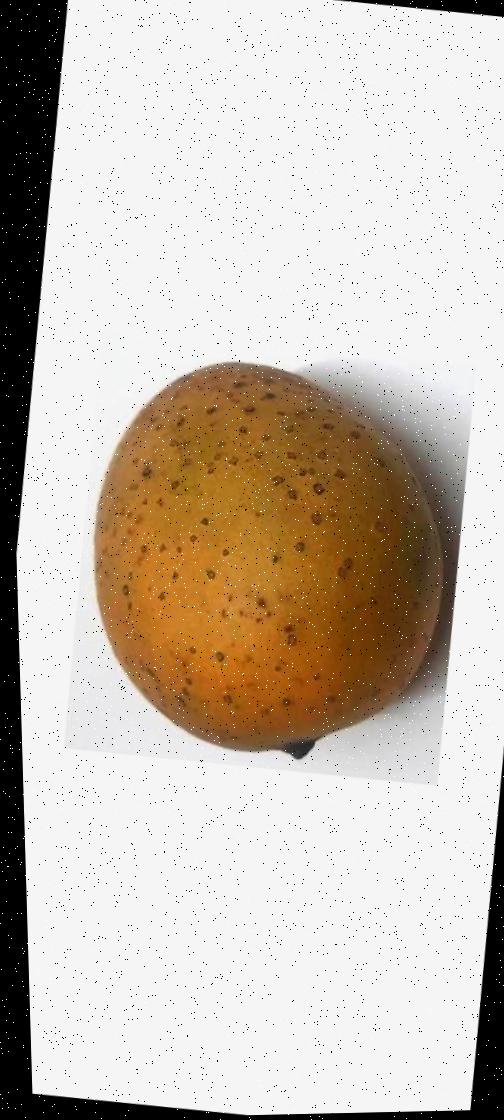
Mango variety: Gourmoti